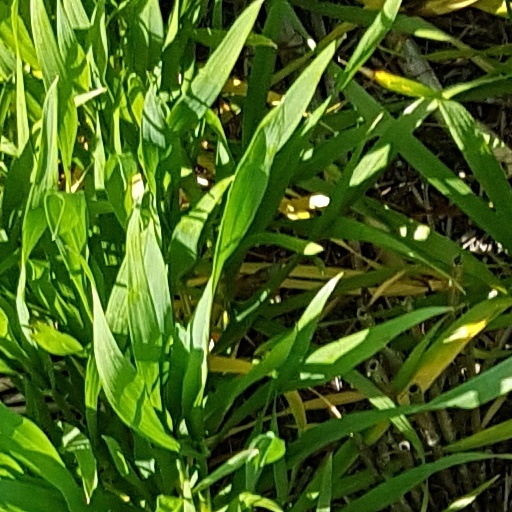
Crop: wheat